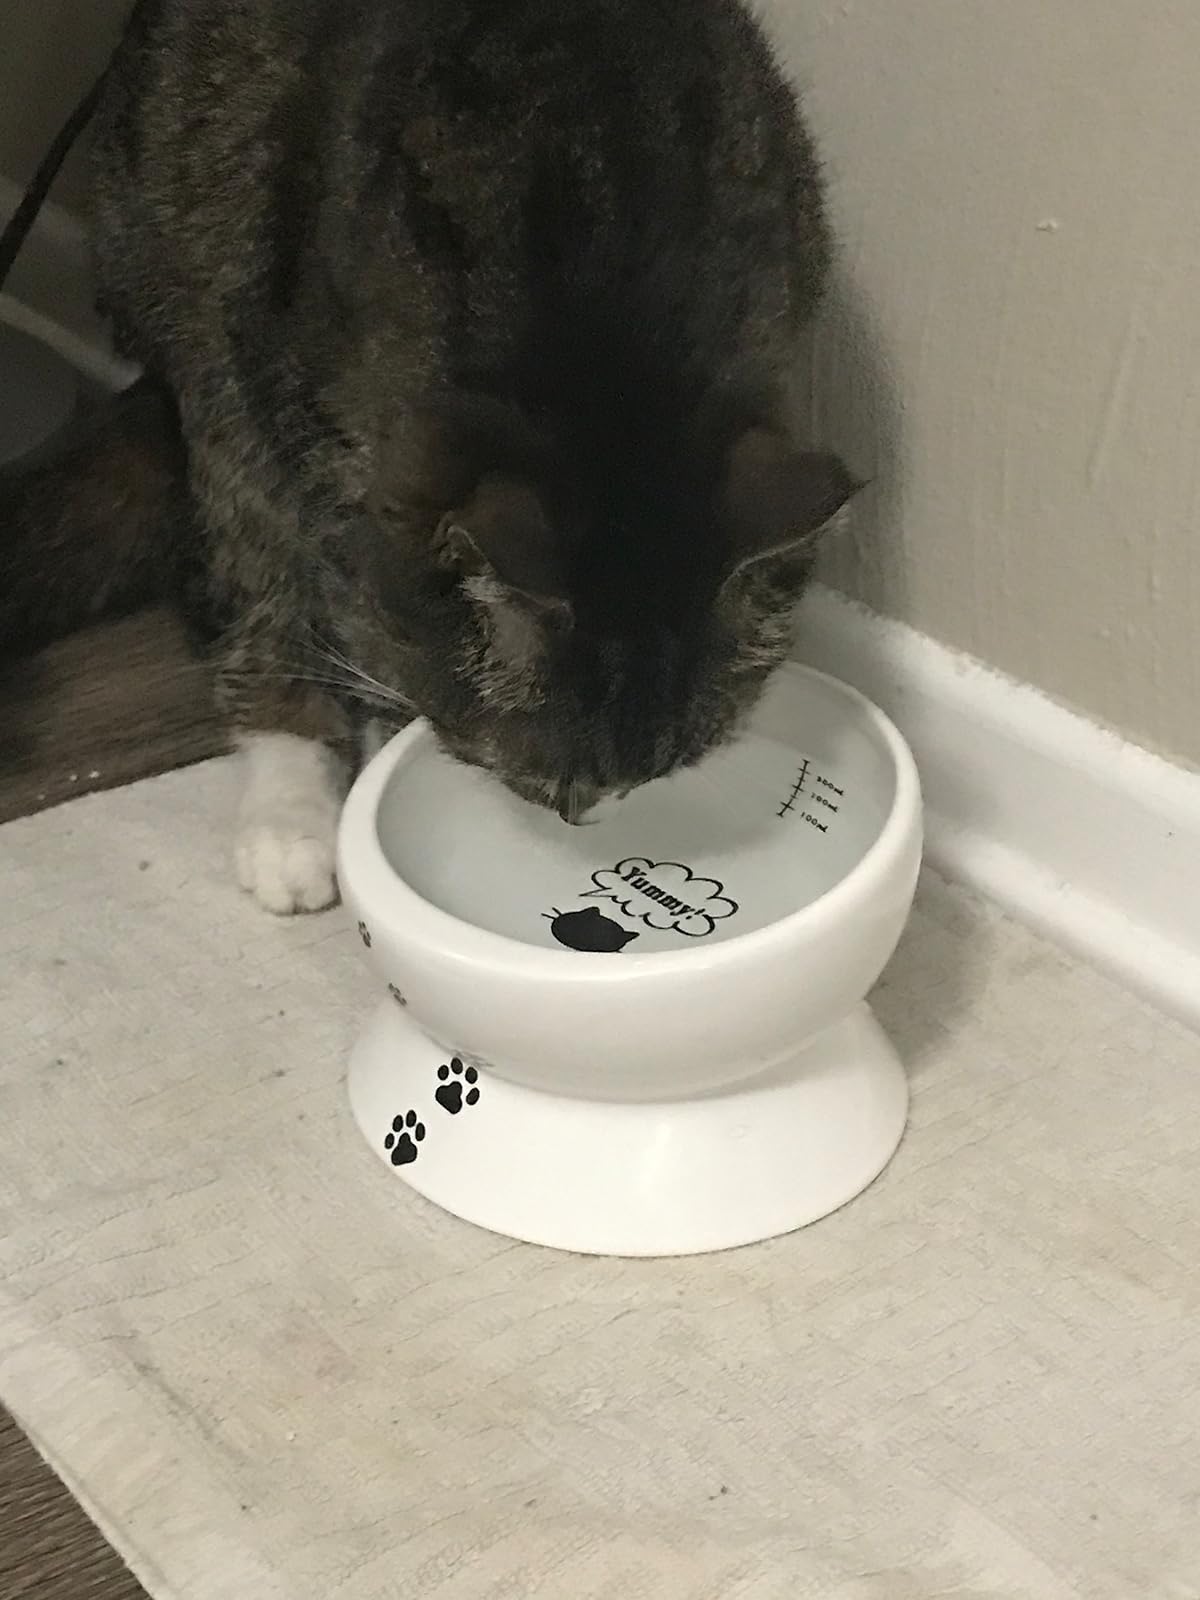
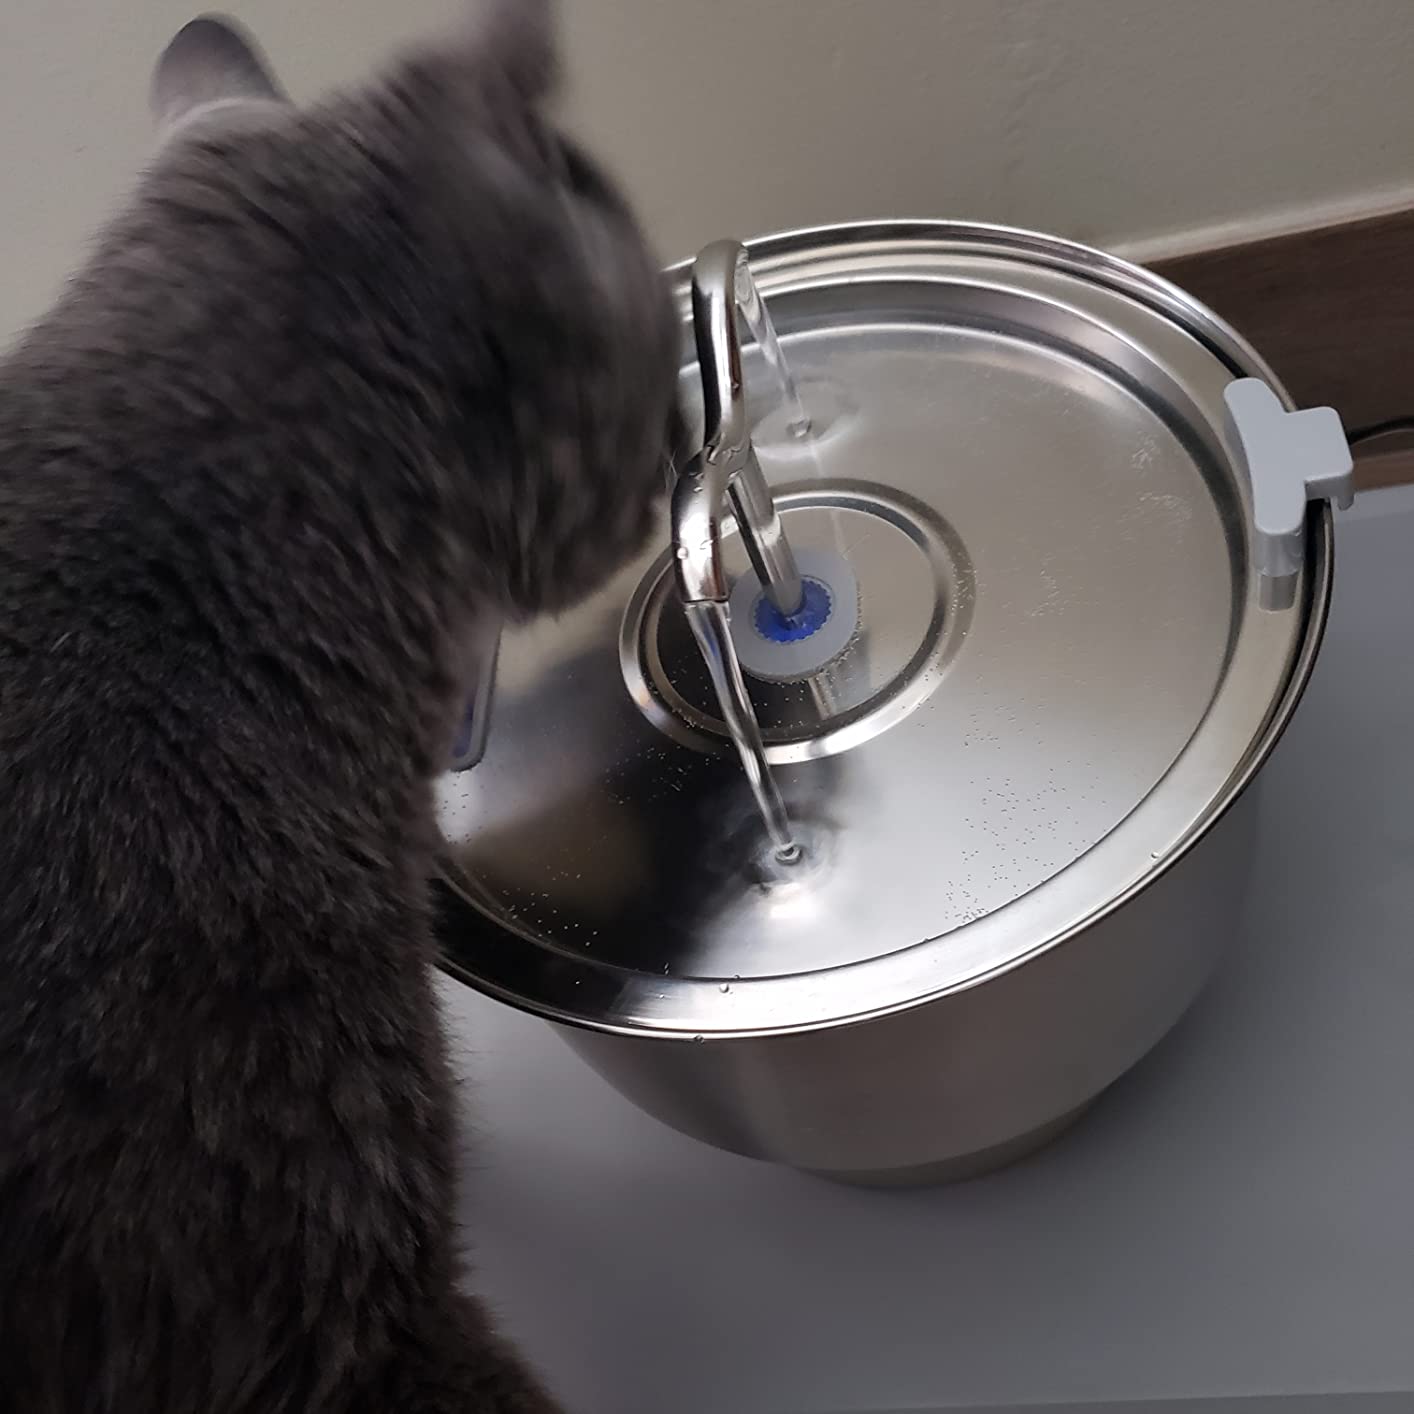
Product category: items_bowl
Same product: no